Balle Hoard

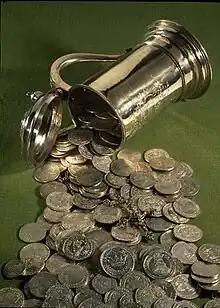
Part of the Balle Hoard.

The Balle Hoard, found in Balle, Djursland, is one of the largest 17th-century hoards ever discovered in Denmark. It consists of 12,121 coins, a silver tankard, a smaller silver cup, jewellery and garment components. The youngest of the coins date from 1658, indicating that the hoard was buried during the early stage of the Second Northern War when Charles X Gustav of Sweden's troops ransacked Jutland.